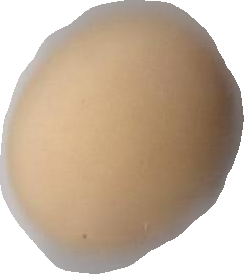
Variety: Grobogan